Los Angeles Railway

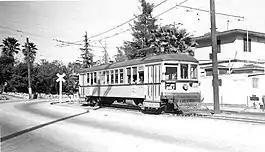
Unit #1407, one of 250 streetcars built for the LARy by the St. Louis Car Company, turns up Marmion Way. The air-operated folding doors were added in the 1930s to permit one-man operation.

The system was sold in 1944 by Huntington's estate to American City Lines, Inc., of Chicago, a subsidiary of National City Lines, a holding company that was purchasing transit systems across the country. The sale was announced December 5, 1944, but the purchase price was not disclosed. National City Lines, along with its investors that included Firestone Tire, Standard Oil of California (now Chevron Corporation) and General Motors, were later convicted of conspiring to monopolize the sale of buses and related products to local transit companies controlled by National City Lines and other companies in what became known as the General Motors streetcar conspiracy. National City Lines purchased Key System, which operated the streetcar system in Oakland, California, the following year.